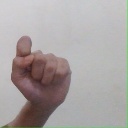
अक्षर: घ